Law enforcement by country

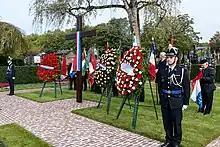
Officers of the Grand Ducal Police during a commemoration ceremony of the German occupation of Luxembourg during World War II.

Previously, the Luxembourgish law enforcement agencies (as well as the Army) were under the command of the Minister of Public Force, a cabinet post that no longer exists.